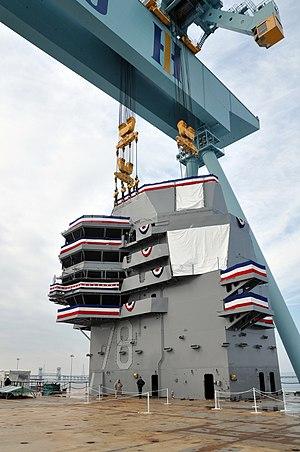
L'USS Gerald R. Ford (CVN-78) est un porte-avions de la marine américaine, navire de tête de la classe Gerald R. Ford qui doit progressivement remplacer les unités de la classe Nimitz. Il fait partie des 11 porte-avions géants de l'US Navy. Dévoilé le 16 janvier 2007 par communiqué du secrétaire de la Navy, Donald C. Winter, ce bâtiment porte le nom du 38ᵉ président des États-Unis, Gerald R. Ford, qui a combattu durant la Seconde Guerre mondiale à bord du porte-avions USS Monterey dans le théâtre du Pacifique en terminant sa carrière avec le grade de lieutenant-commander.
La classe Gerald R. Ford est la dernière génération de porte-avions à propulsion nucléaire de l'US Navy.